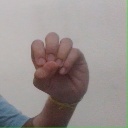
अक्षर: उ